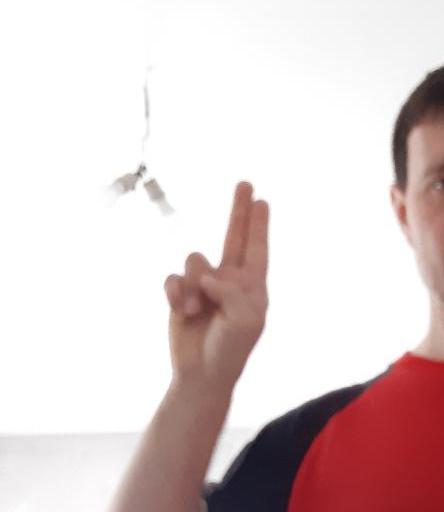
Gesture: two_up